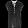
Label: Shirt